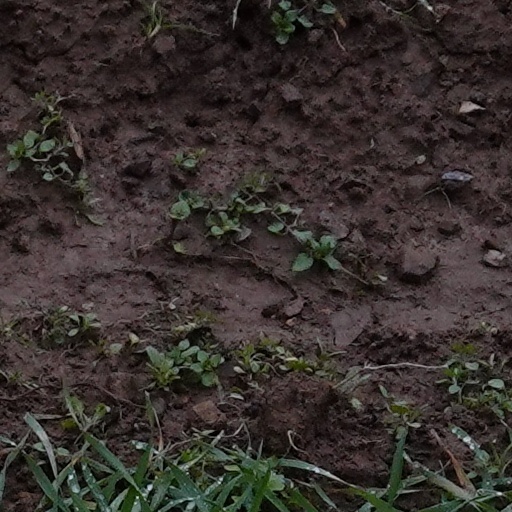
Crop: wheat